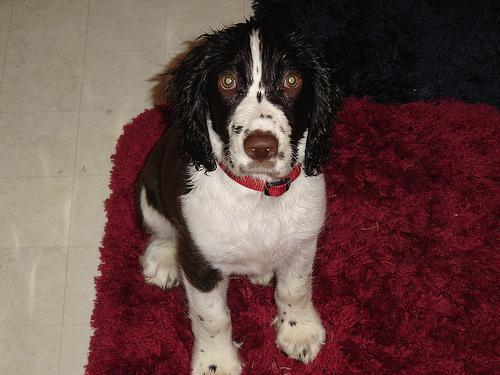
English_springer